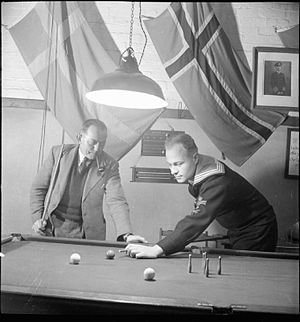
Keglebillard
Keglebilliard
Keglebillard er den traditionelle form for billard i Danmark. Der spilles efter regler som har en over hundredårig historie og kun bruges i Danmark. I andre lande spilles der også billard med kegler, inklusiv England og Rusland. I England spilles også med fem kegler og tre kugler men kun en er objekt og de to andre er kø kugler, en for hver de to spillere og i en version med flere kegler. I Rusland spilles med 7 kegler, 5 i midten og to satellit kegler placeret tæt på startpositionen for de to objekt kegler. Lignende spil spilles i flere Europæiske lande, da spillet er ret gammelt og stammer fra Italien.